Bob Marley

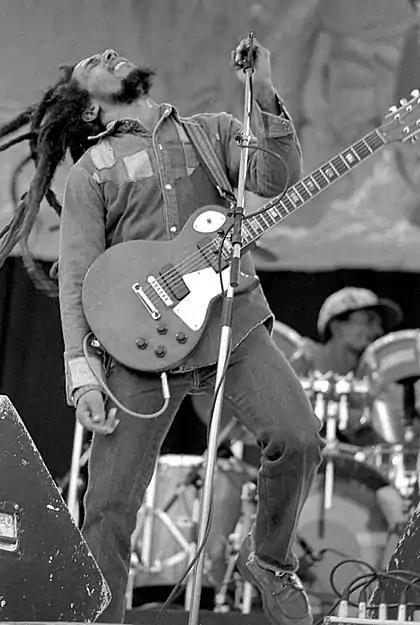
Marley performing in Ireland in July 1980

"Survival", a defiant and politically charged album, was released in 1979. Tracks such as "Zimbabwe", "Africa Unite", "Wake Up and Live" and "Survival" reflected Marley's support for the struggles of Africans. His appearance at the Amandla Festival in Boston in July 1979 showed his strong opposition to South African apartheid, which he already had shown in his song "War" in 1976.